Robert Henne House

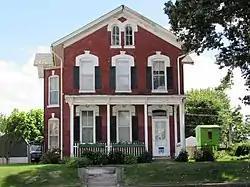

The Robert Henne House is a historic building located in the West End of Davenport, Iowa, United States. This Greek Revival style residence was built for Robert and Henrietta Henne in 1874. He operated the cigar stand in the post office. She continued the business after his death in 1885. The house followed a popular 19th-century style in Davenport that has some unique features. The gable-end oculus is located on the side of the house as opposed to the front. On the front are a pair of round-arch windows. The windows that face the front of the house feature keystone window heads that drop to small molded corner blocks and are flush to the brick. Molded panels are found on the porch frieze and on the soffits and reveals on the main entrance. The house has been listed on the National Register of Historic Places since 1983.